Roaring Branch

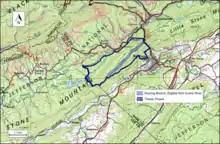
Boundary of the Roaring Branch wild area as identified by the Wilderness Society.

The boundary of the wildland as determined by the Wilderness Society is shown in the adjacent map. Additional roads and trails are given on National Geographic Maps 789 (Clinch Ranger District). A great variety of information, including topographic maps, aerial views, satellite data and weather information, is obtained by selecting the link with the wildland's gps coordinates in the upper right of this page.